Pabna University of Science and Technology

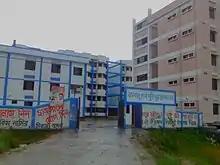
Bangabandhu Sheikh Mujibur Rahman Hall

PUST is located in Rajapur village, about northeast of central Pabna. The campus covers . The Dhaka-Pabna highway passes along the northwest edge of campus and separates it from Pabna Teachers Training College.